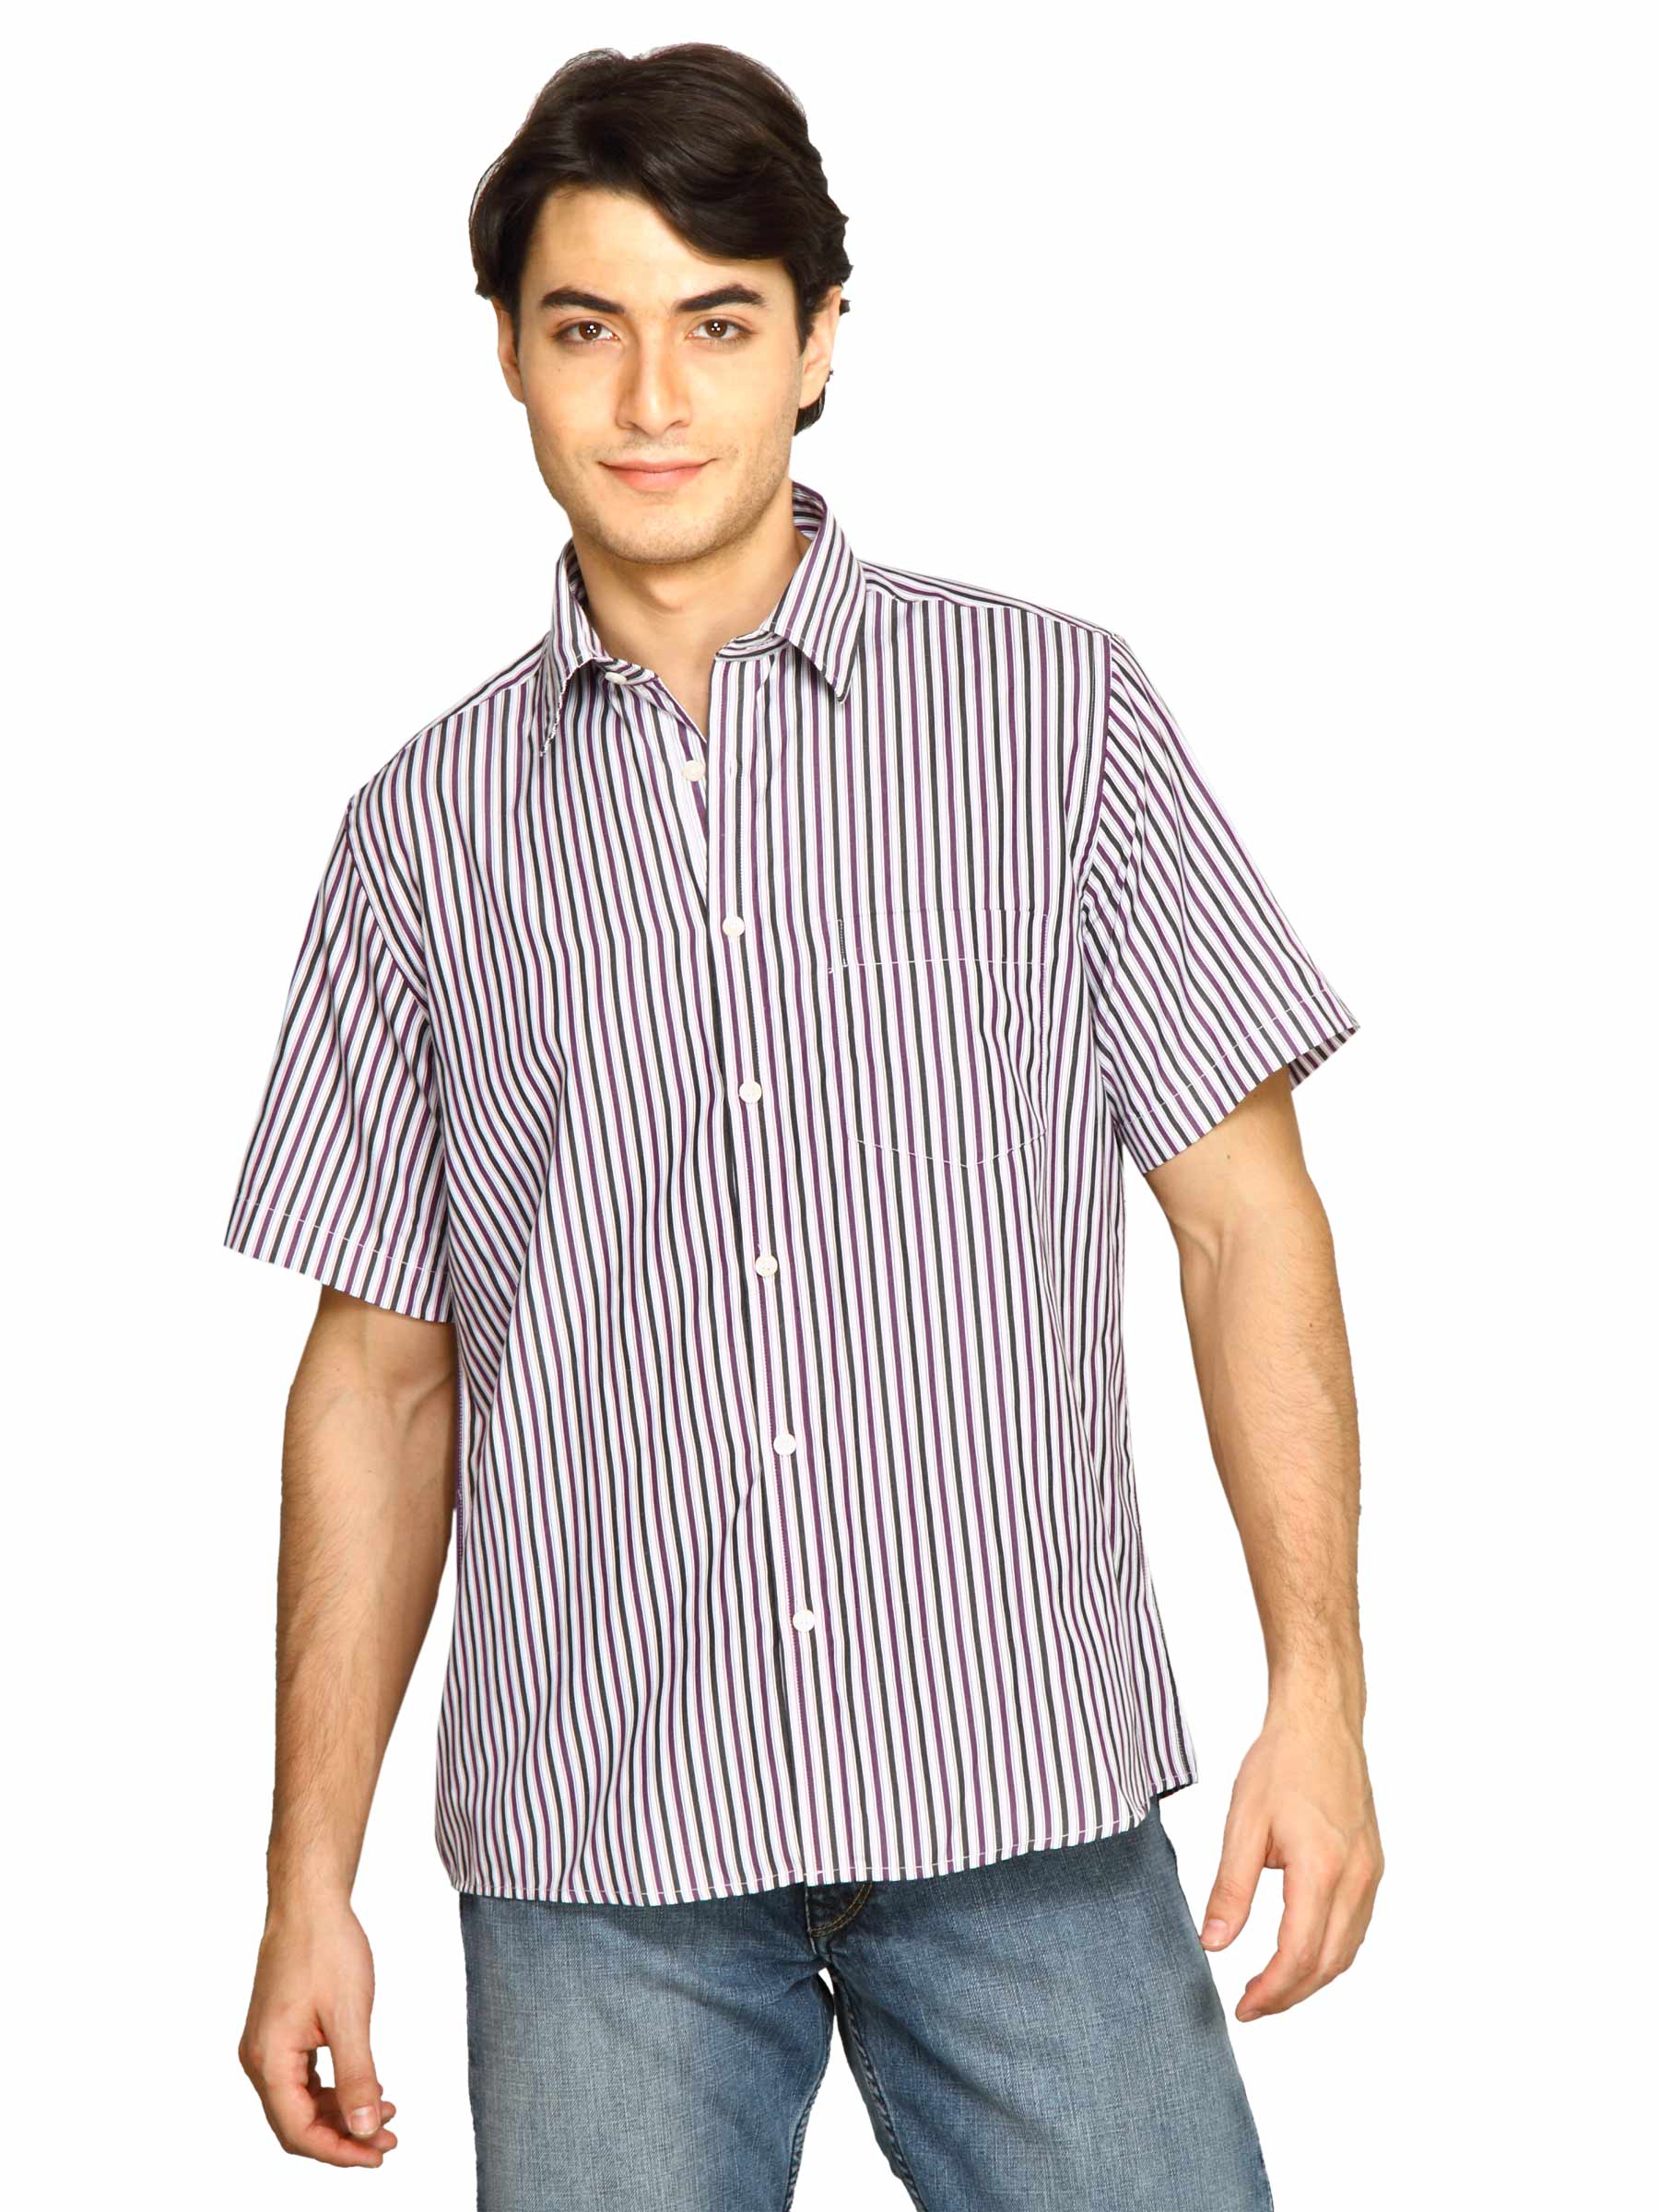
Indigo Nation Men Stripes Purple Shirts
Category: Apparel / Topwear / Shirts
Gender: Men
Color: Purple
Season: Fall 2011
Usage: Casual